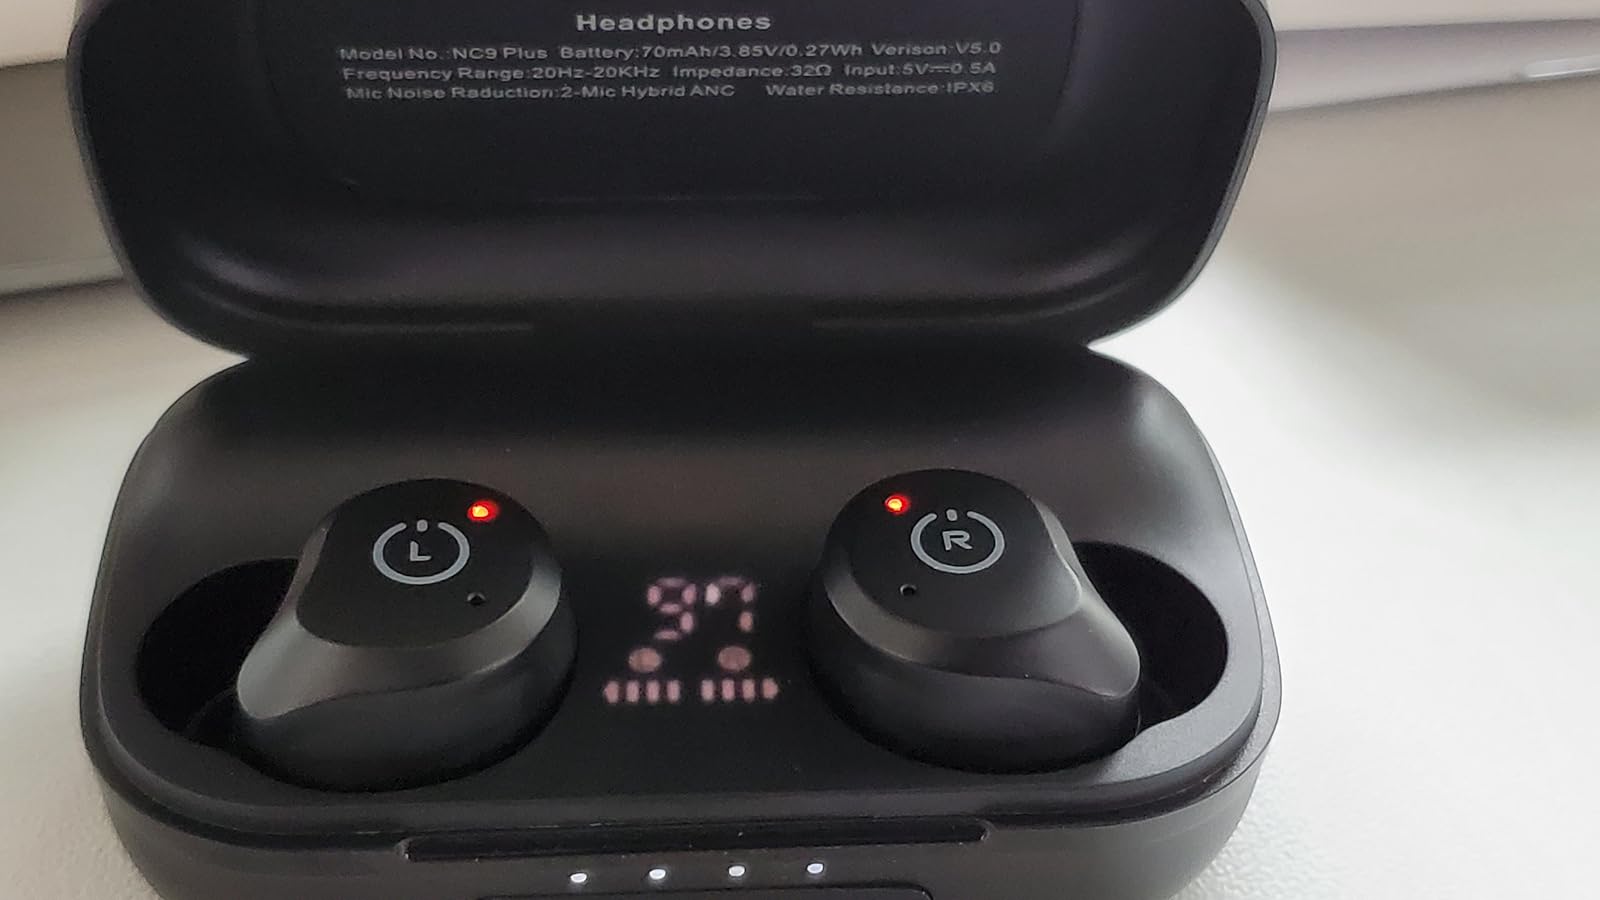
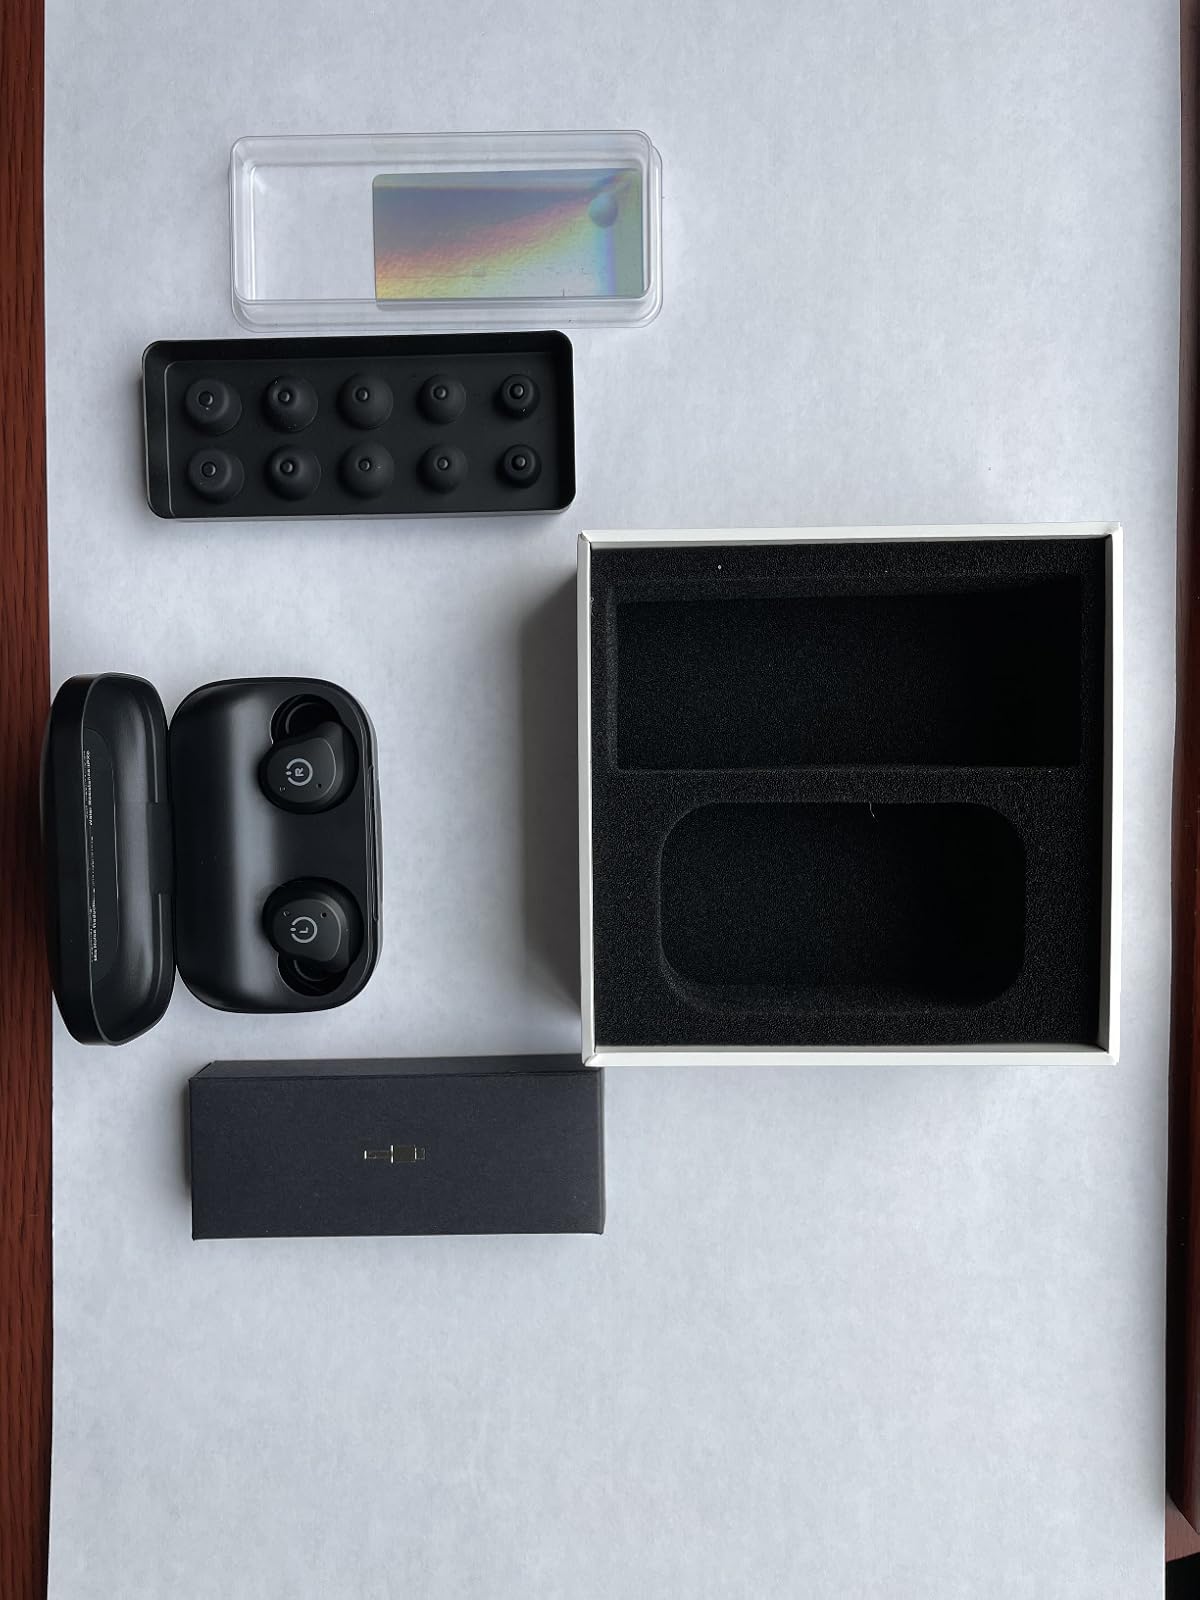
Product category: earbuds
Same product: yes